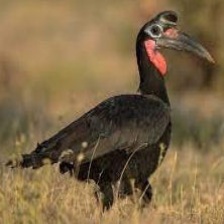
Species: ABYSSINIAN GROUND HORNBILL
Scientific name: BUCORVUS ABYSSINICUS
ImageNet parent category: hornbill